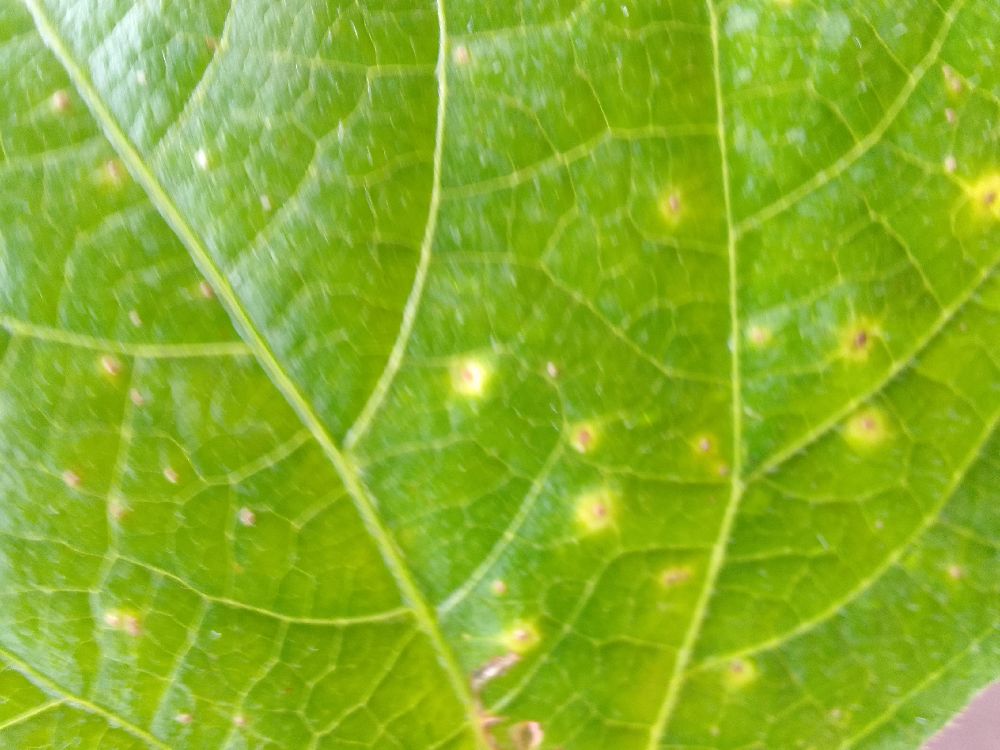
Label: rust